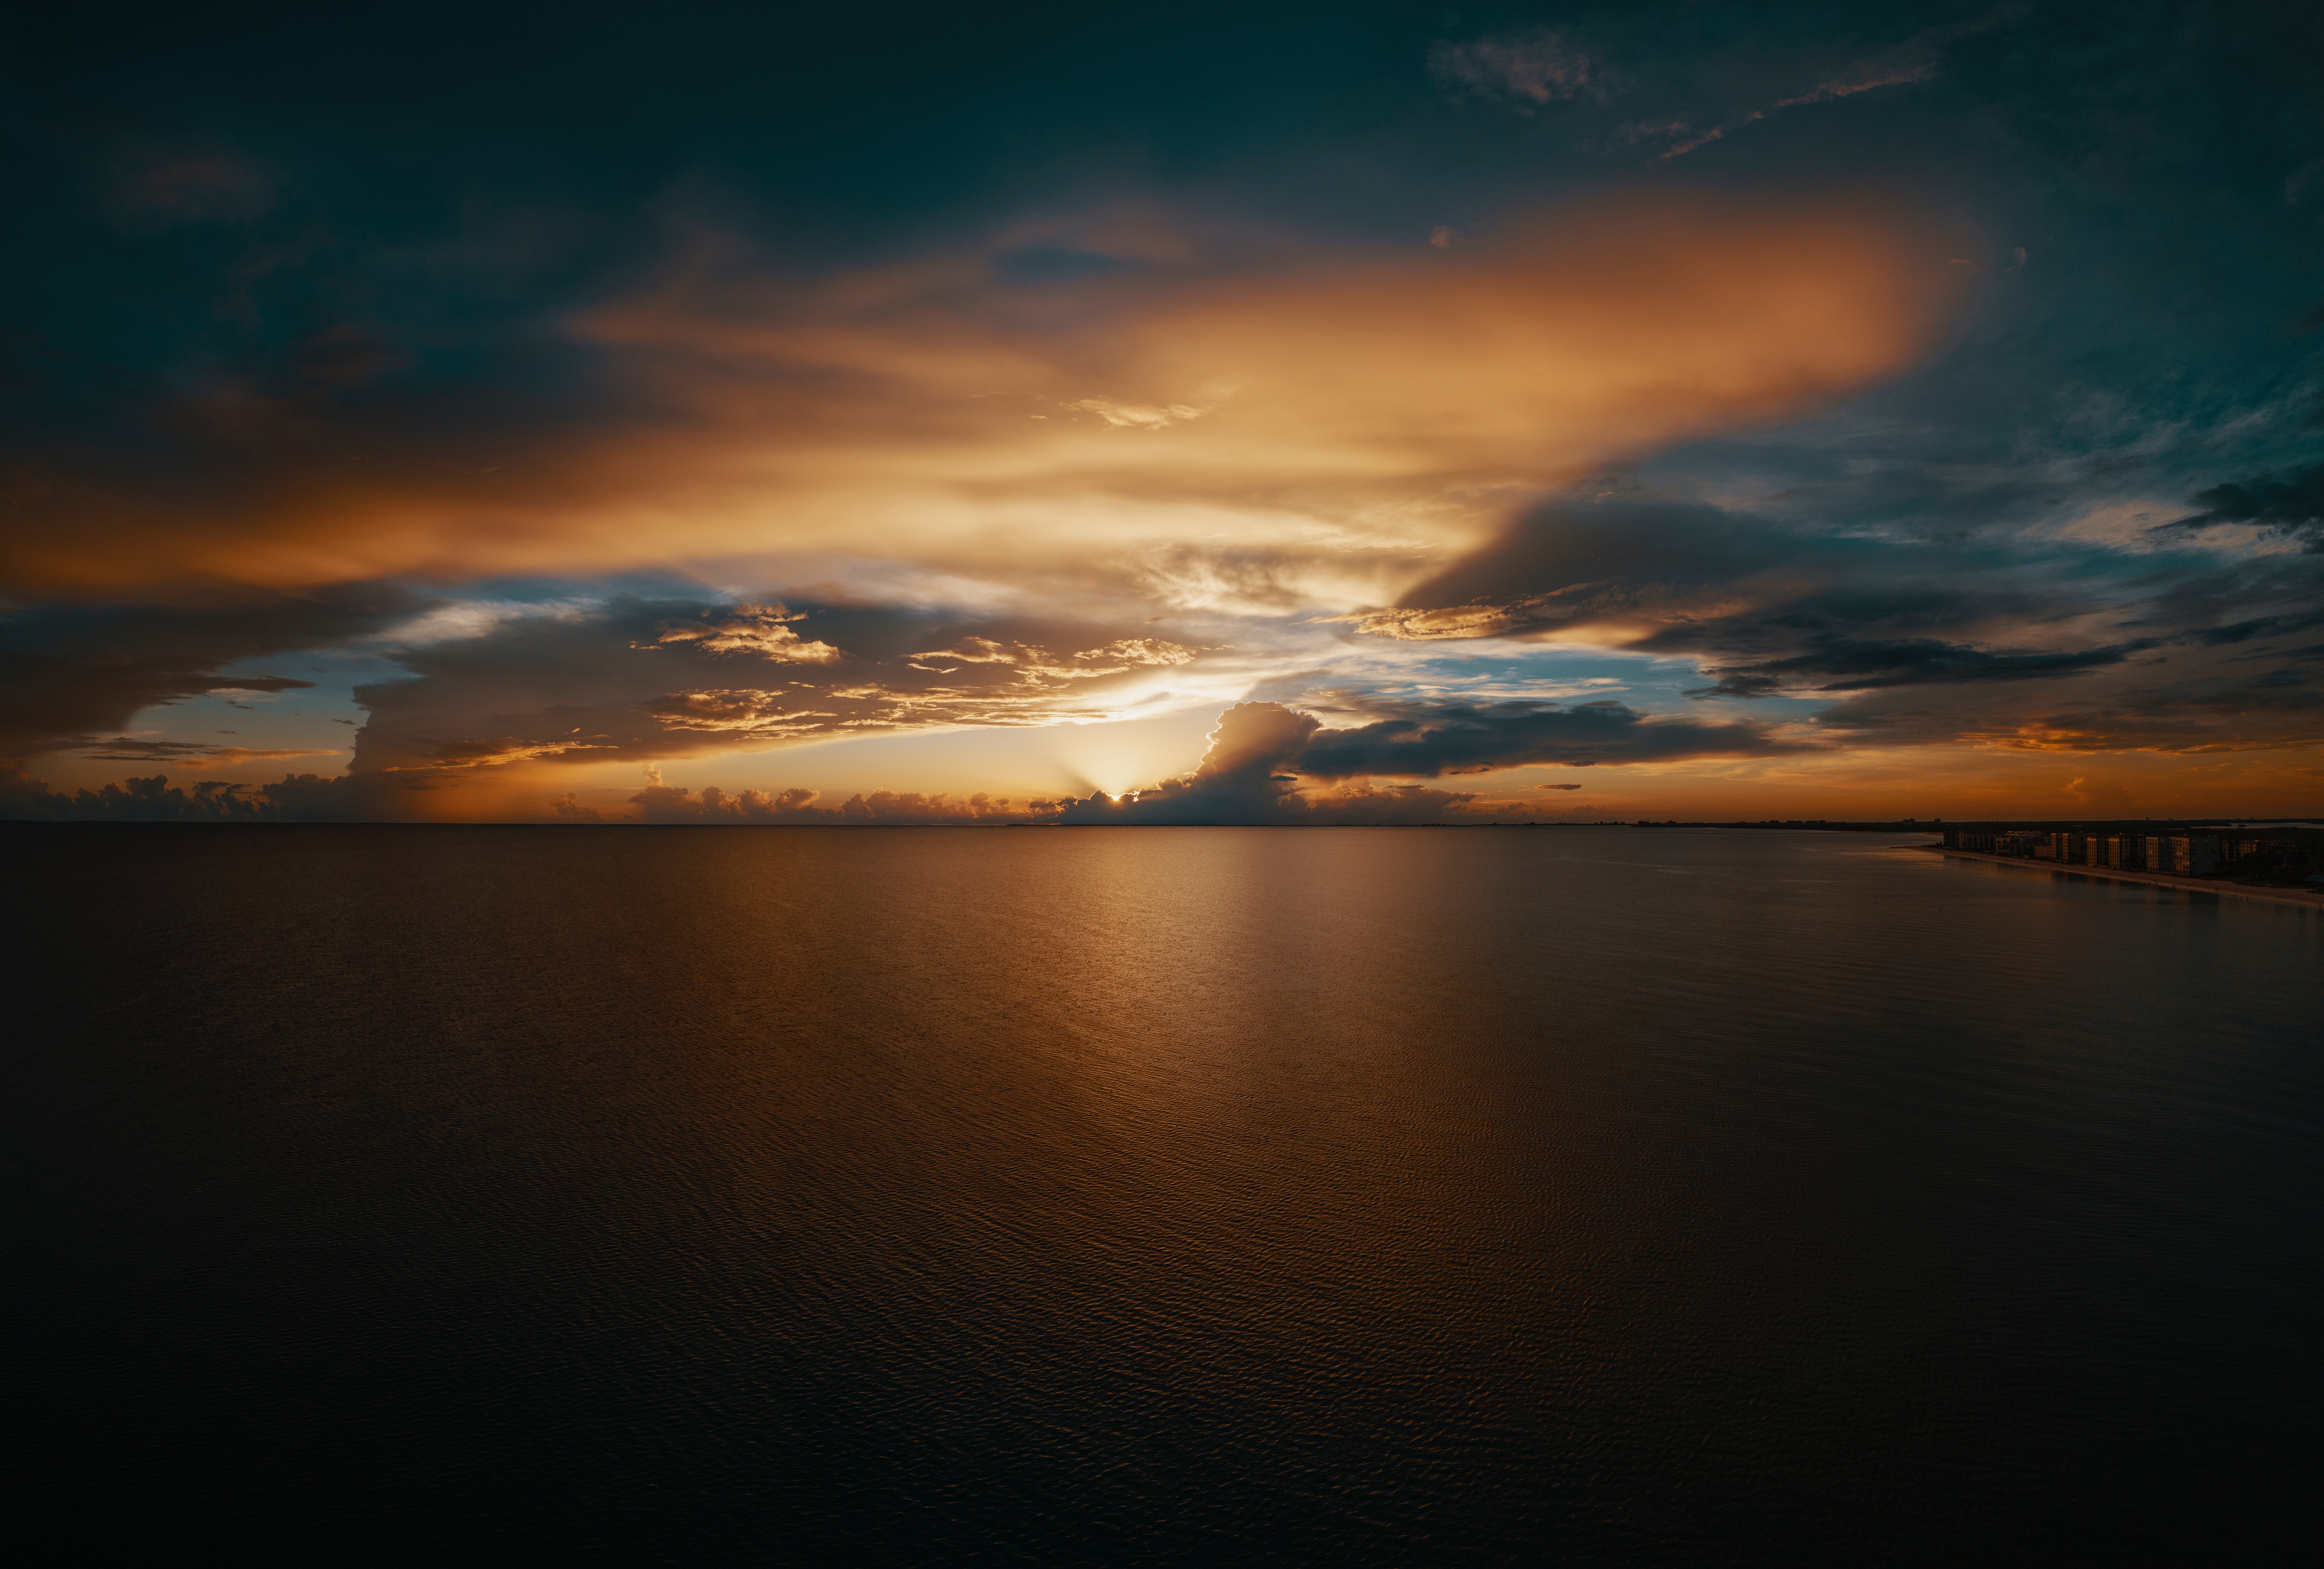
sky, horizon, nature, cloud, water, sunset, afterglow, sunrise, dusk, evening, sea, natural landscape, reflection, morning, atmosphere, calm, sound, dawn, sunlight, ocean, lake, landscape, shore, coast, loch, tree, photography, sun, cumulus, night, river, darkness, reservoir, meteorological phenomenon, vacation, bay